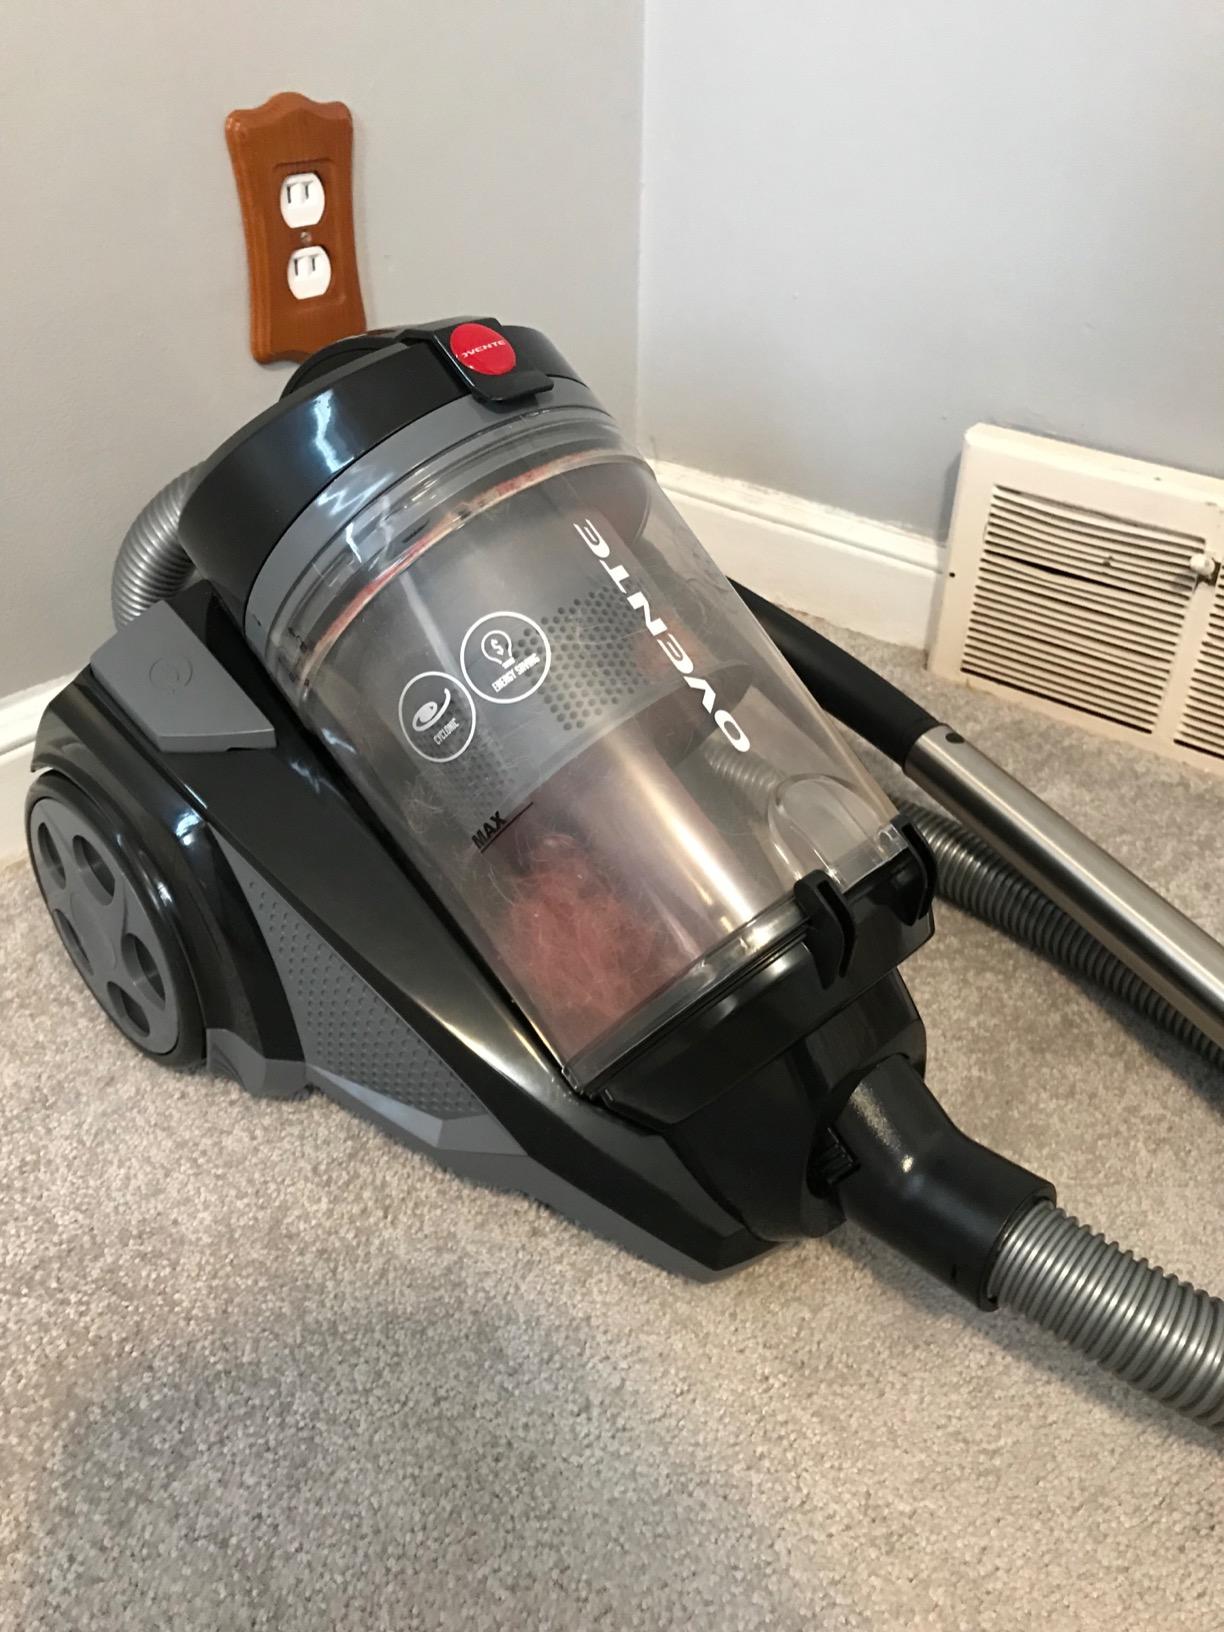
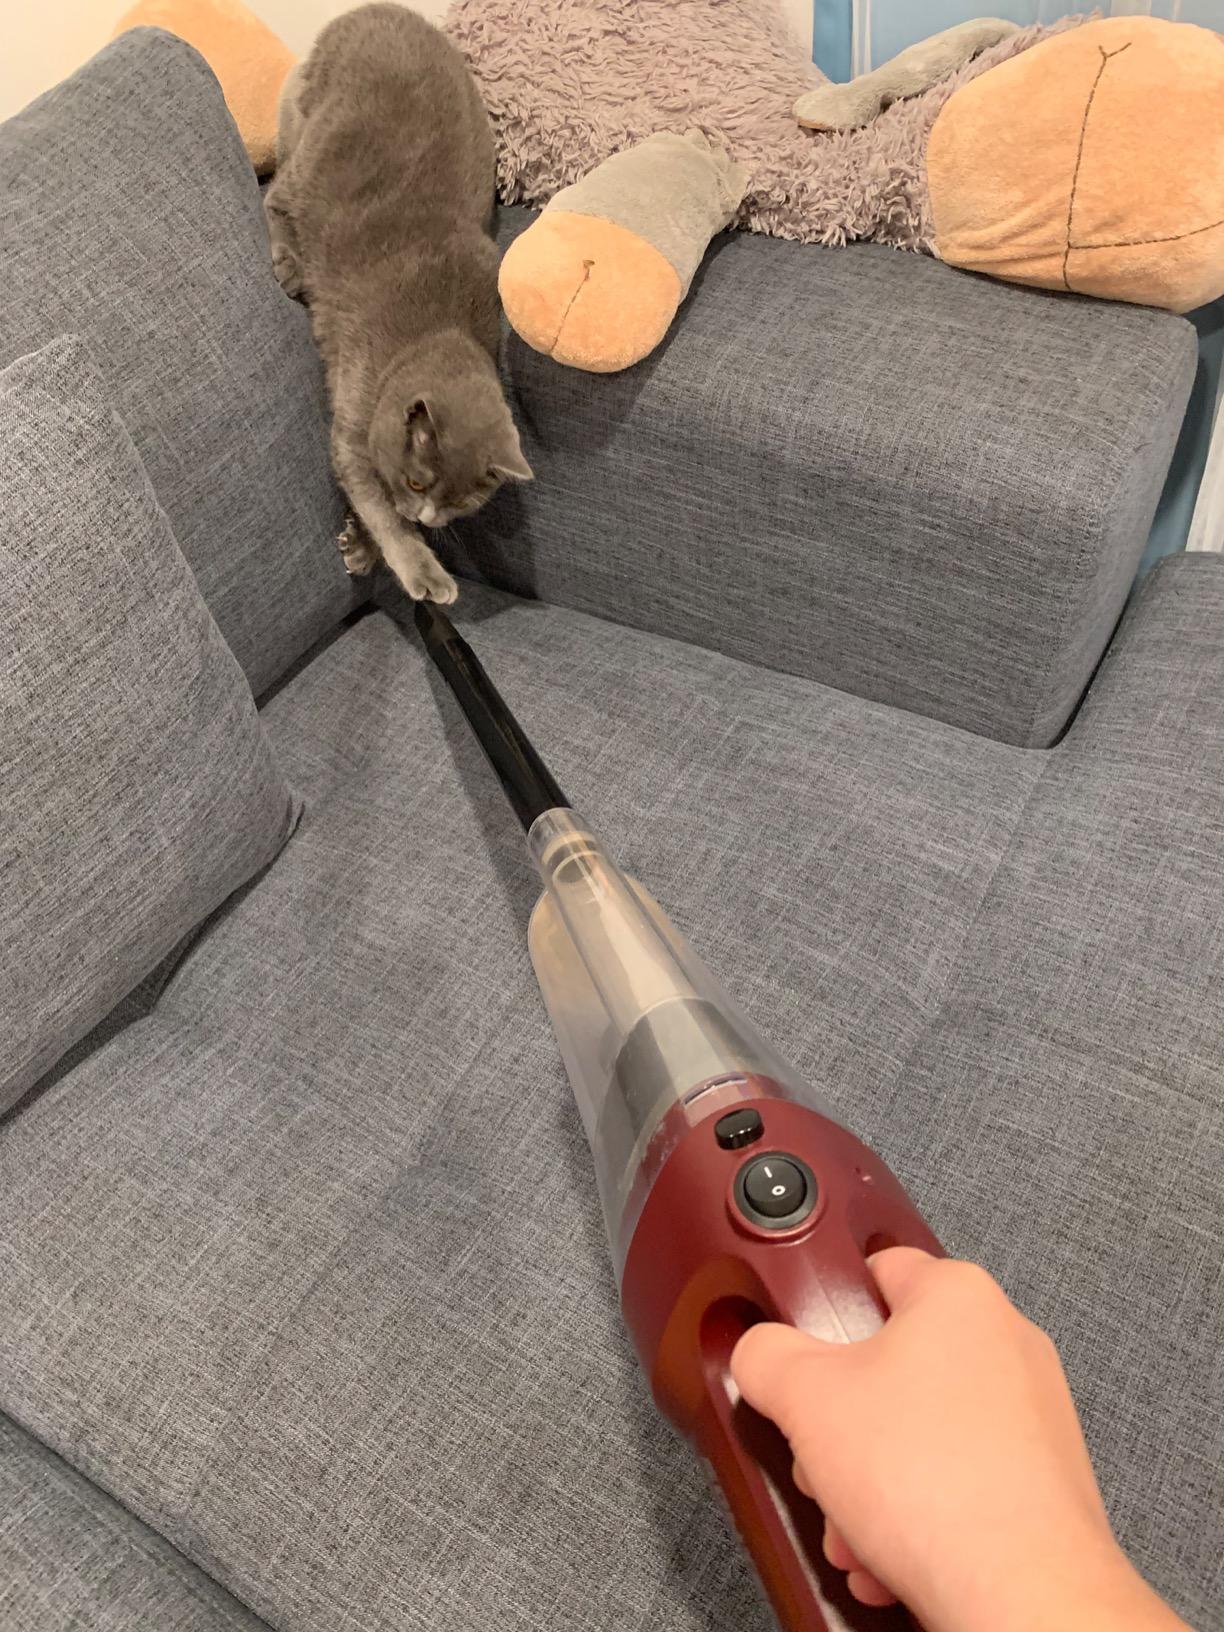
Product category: items_vacuum
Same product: no